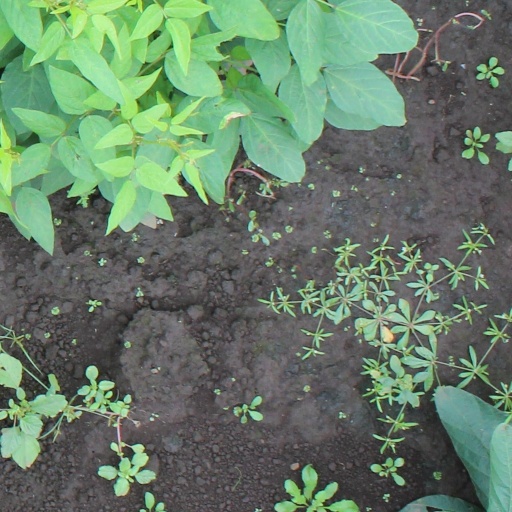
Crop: soybean